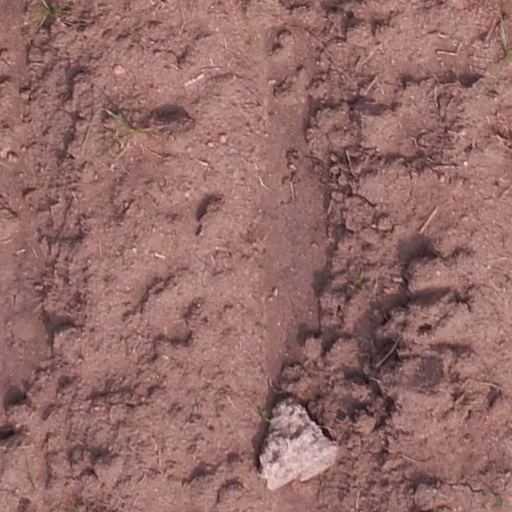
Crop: maize; corn